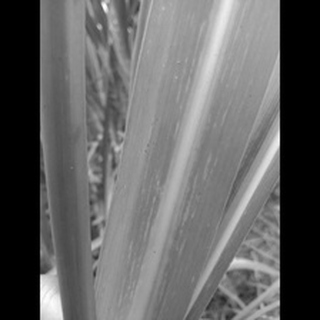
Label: sugarcane_mosaic